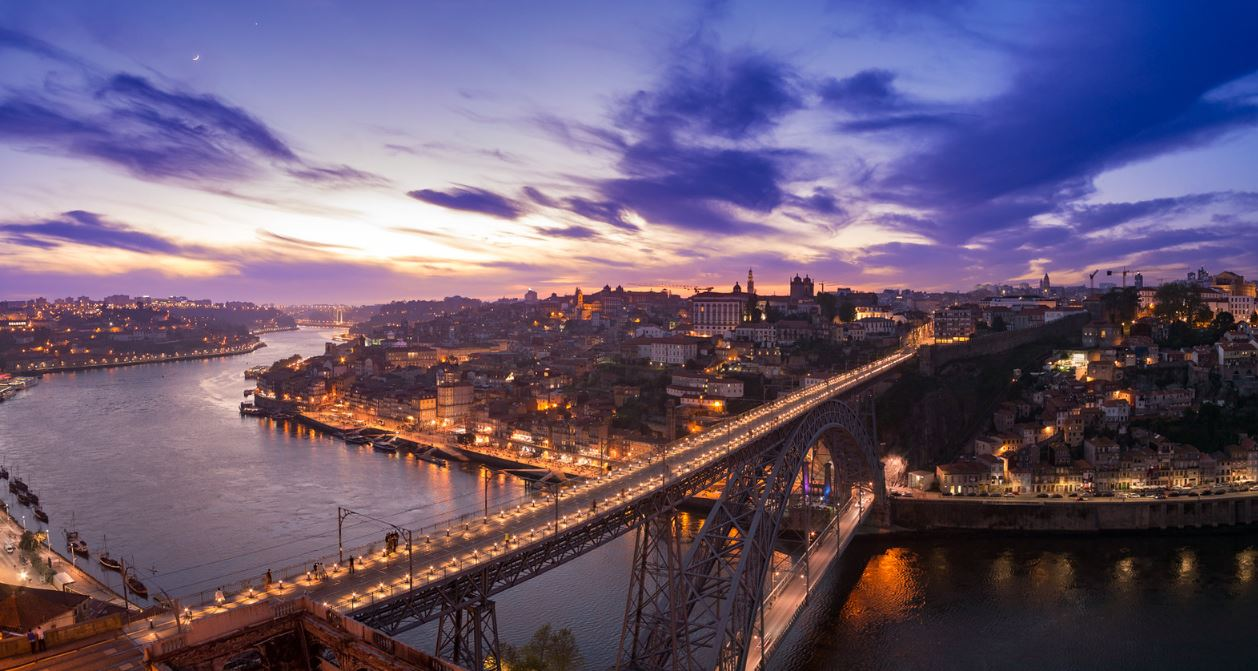
Fire: no
Smoke: no